Garry McCarthy

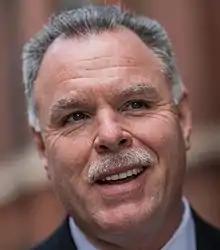
McCarthy in 2018

Garry Francis McCarthy (born May 4, 1959) is an American law enforcement officer who serves as the Chief of Police of Willow Springs, Illinois. He was previously the Superintendent of the Chicago Police Department. He was a candidate for mayor of Chicago in the 2019 Chicago mayoral election.